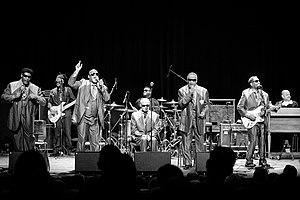
The Blind Boys of Alabama est un groupe de musique gospel de l'Alabama formé à l'origine dans l'Institut pour les aveugles noirs d'Alabama en 1939 ; il comprend Clarence Fountain, Jimmy Carter, George Scott et Joey Williams.